Lukas Benner

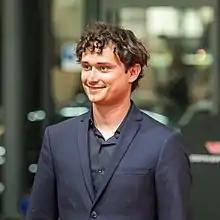

Lukas Benner (born 20 February 1996) is a German politician of Alliance 90/The Greens who has been serving as a member of the Bundestag since the 2021 elections, representing the Aachen II district.